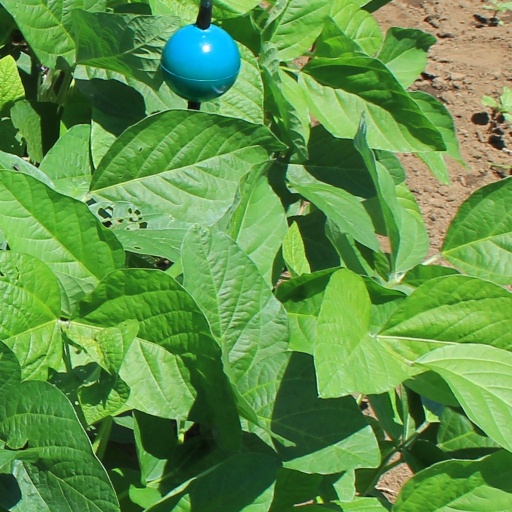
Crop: soybean